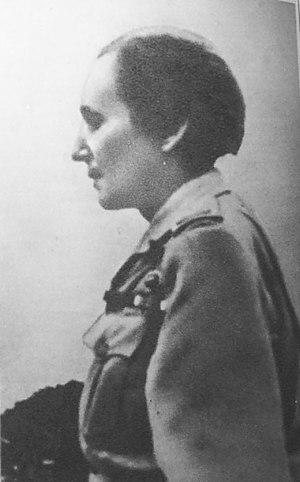
Major Wanda Gertz est une noble polonaise, qui s'est déguisée en homme pour intégrer l'armée polonaise pendant la Première Guerre mondiale sous le pseudonyme de « Kazimierz 'Kazik' Zuchowicz ». Elle a ensuite servi dans le Légion féminine polonaise pendant la guerre soviéto-polonaise. Dans l'entre-deux-guerres, elle est devenue officier de réserve mais est déchue de son grade. Elle a travaillé en étroite collaboration avec le général Piłsudski et milité pour la place des femmes dans l'armée. Lors du déclenchement de la Seconde Guerre mondiale, son expérience et ses compétences pour les opérations spéciales sont finalement reconnues et elle a rejoint la Résistance en 1939 sous le pseudonyme de « Lena ».